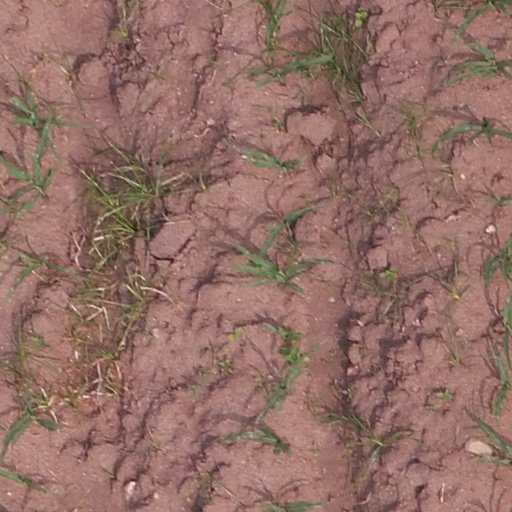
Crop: maize; corn